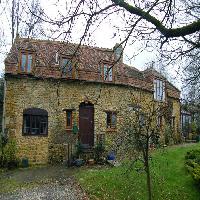
Weather: cloudy or overcast